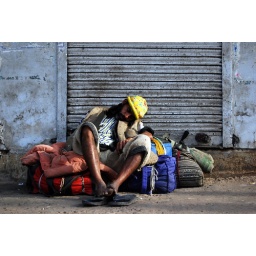
A man sleeping on top of some luggage in a street in Old Delhi.